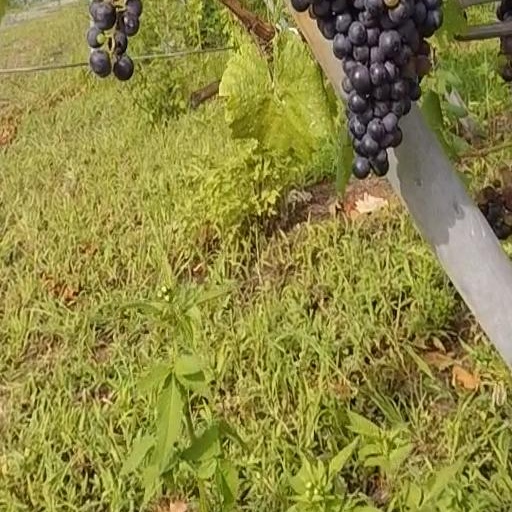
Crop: grape